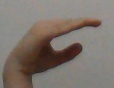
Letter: jeem